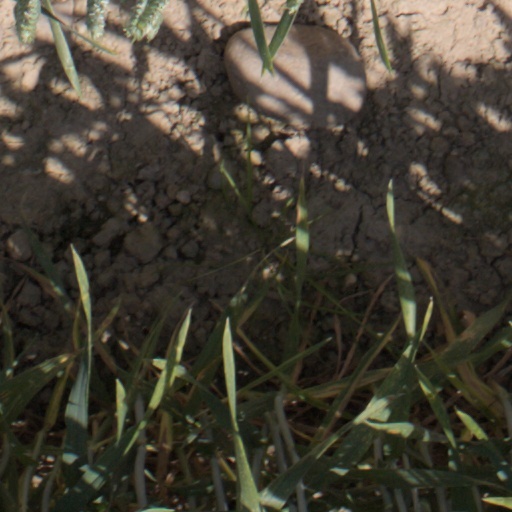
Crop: wheat